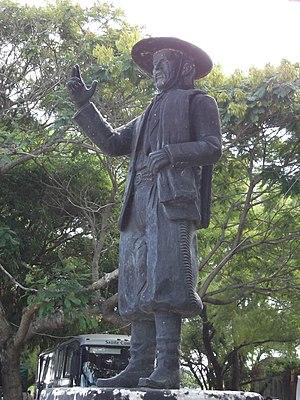
Jayme Guilherme Caetano Braun est un payador et un poète brésilien renommé du Rio Grande do Sul, célèbre également en Argentine, Uruguay, Paraguay et Bolivie. Il était connu comme El Payador et parfois sous les pseudonymes Piraju, Martín Fierro et Andarengo.